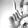
ASL letter: L